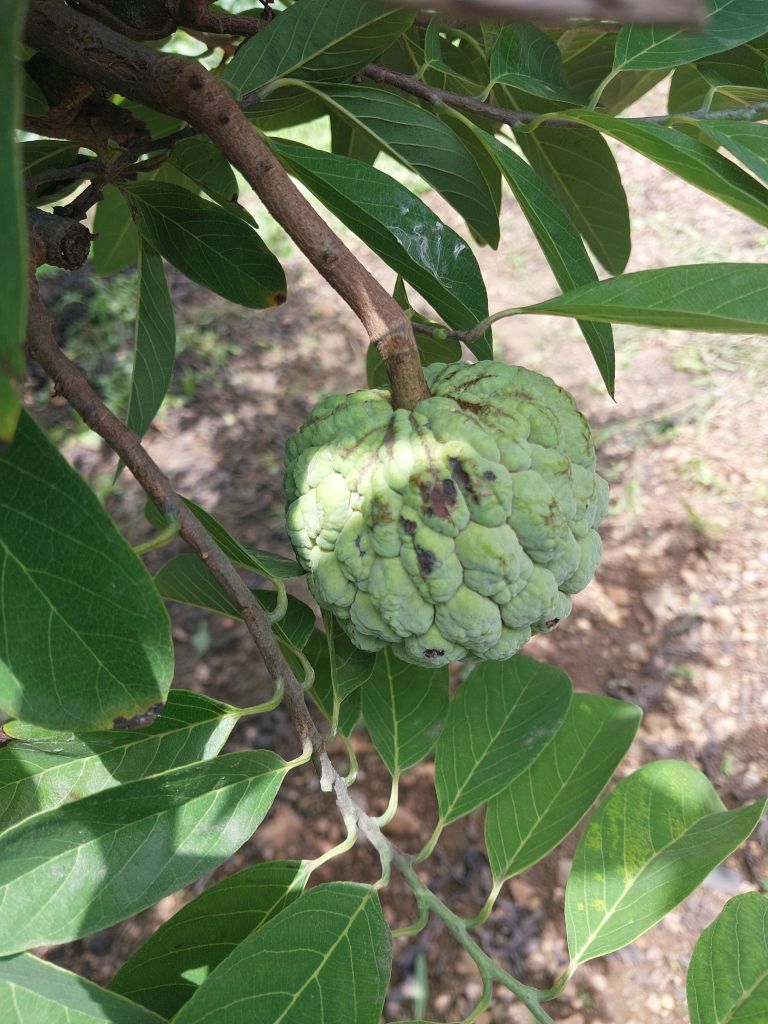
Disease label: Blank Canker